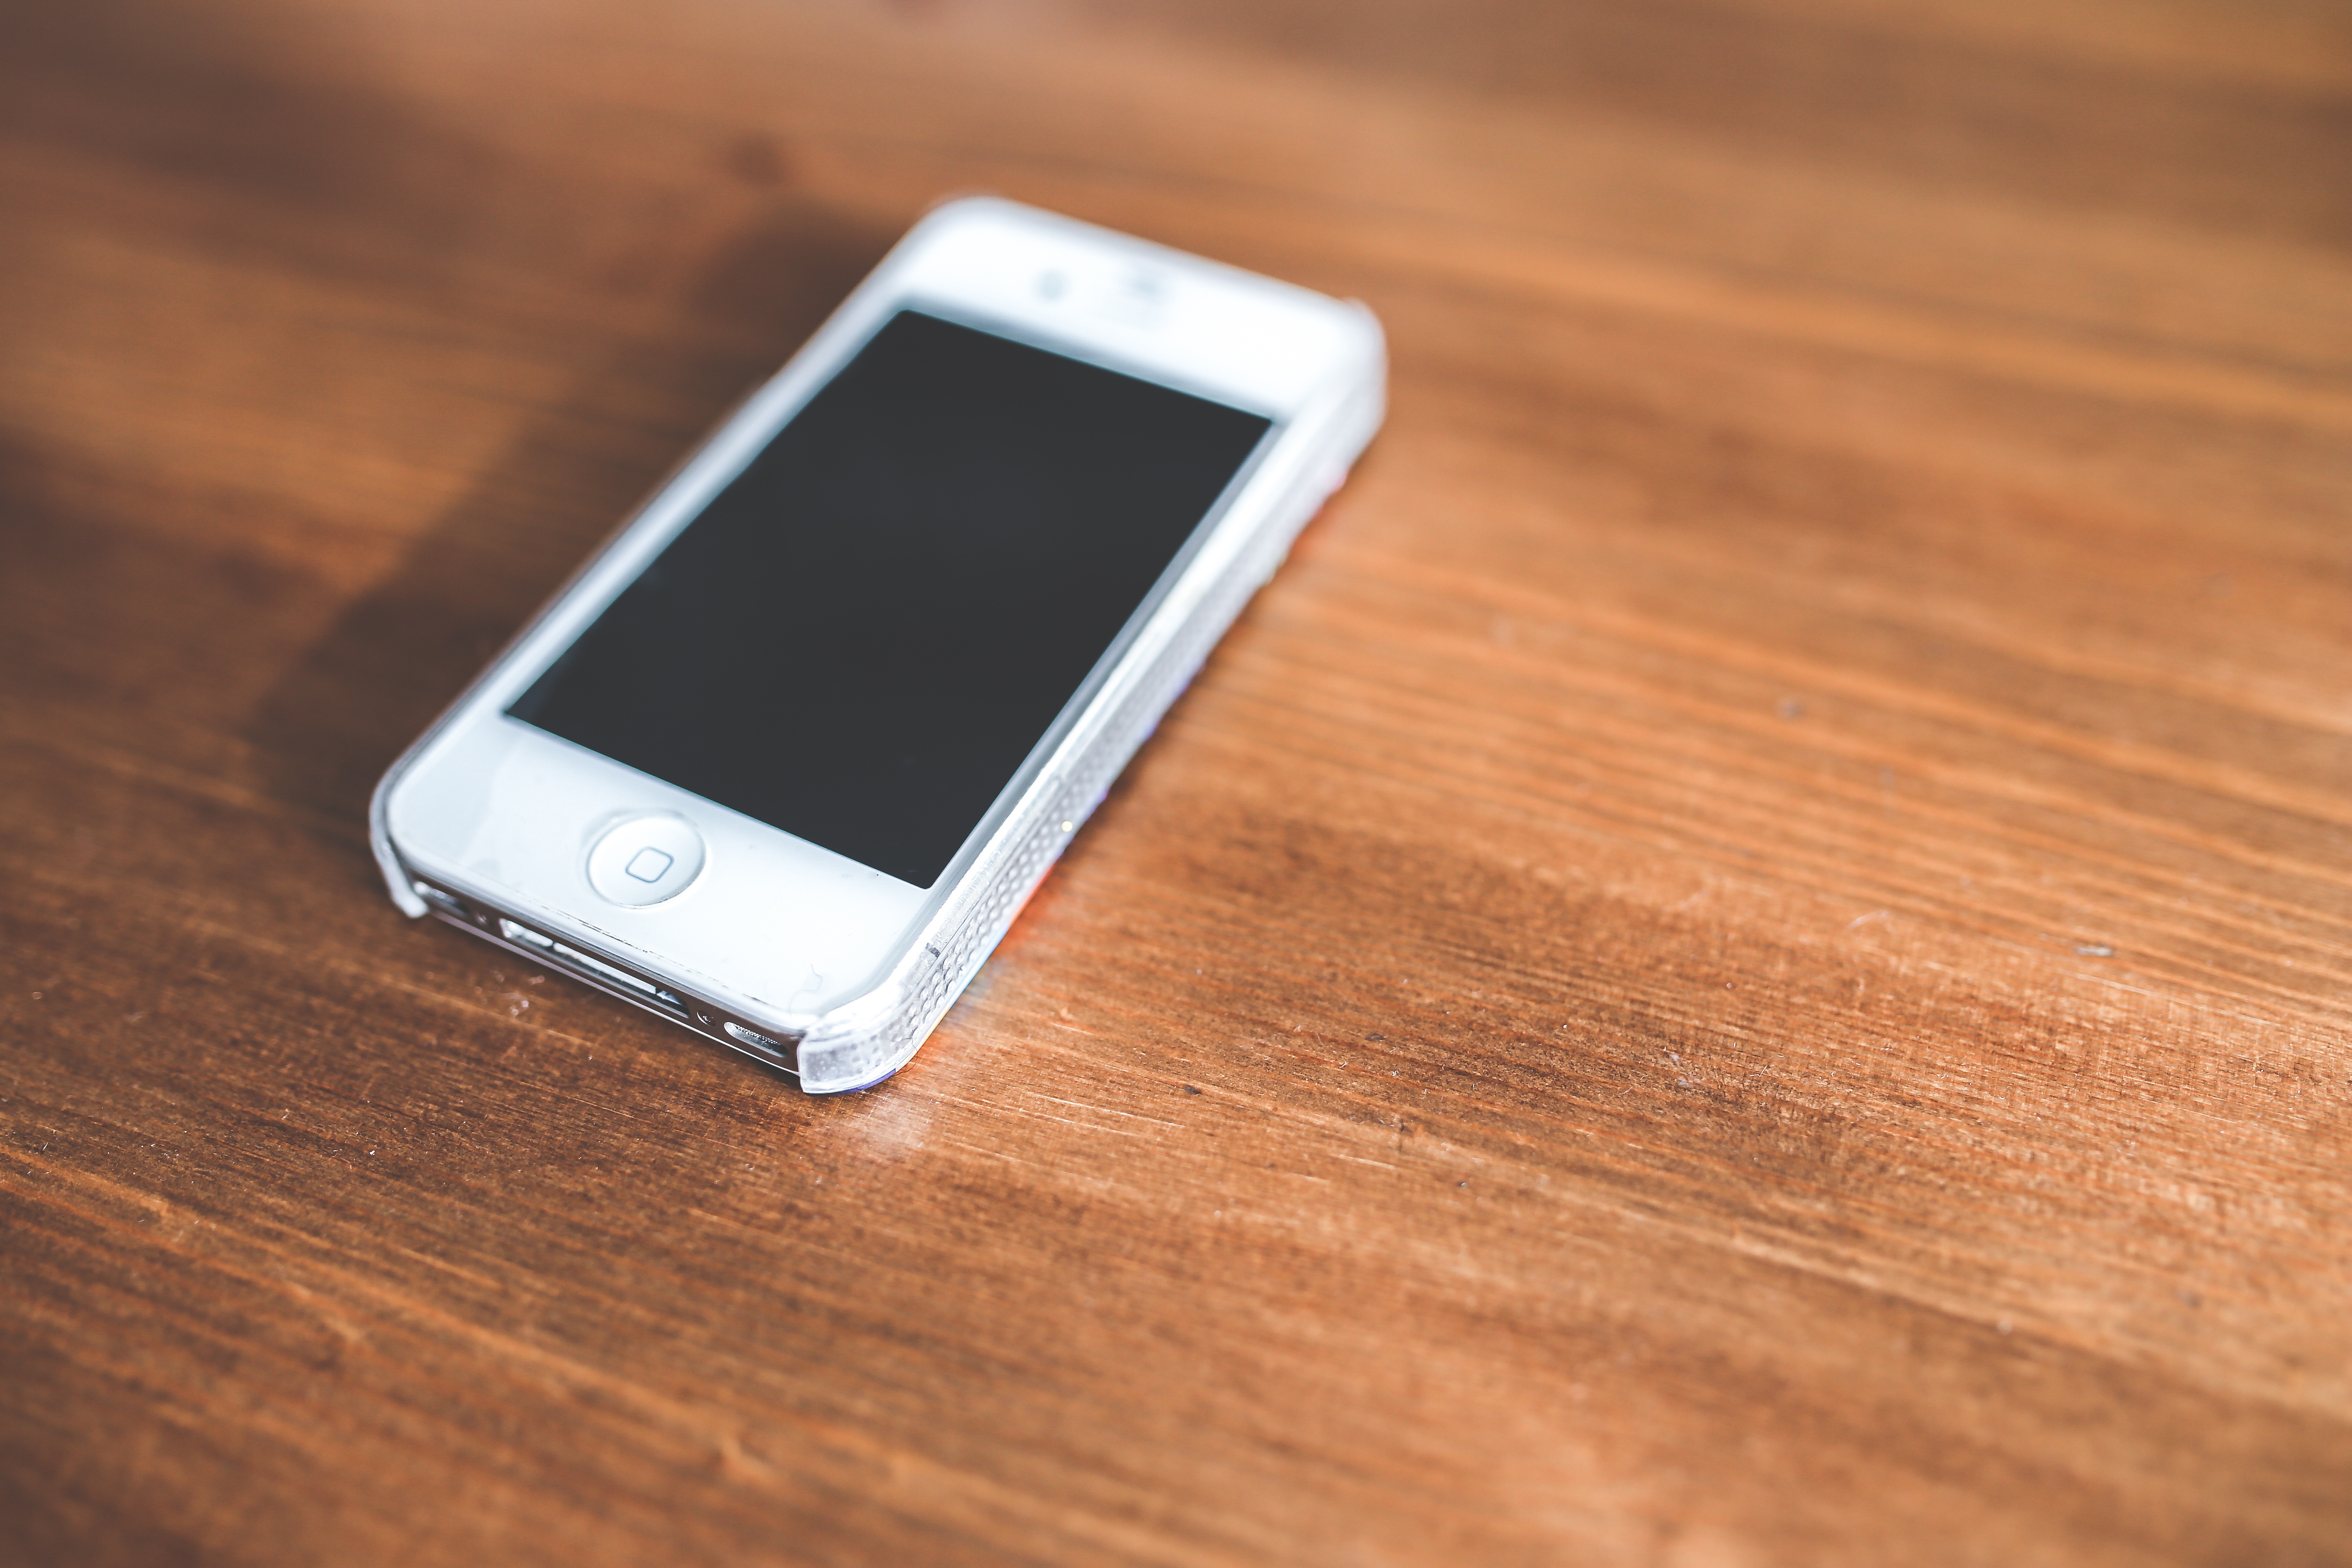
iphone, smartphone, mobile, hand, technology, white, phone, gadget, mobile phone, cell phone, close up, electronics, electronic device, portable communications device, communication device